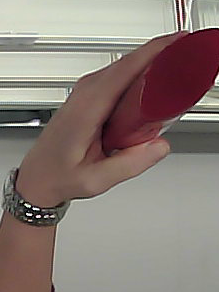
Product: loreal_shampoo